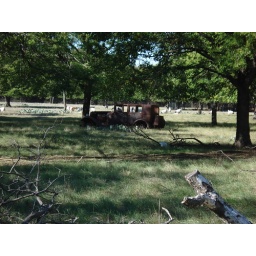
Cedar Hill, TX. an old car in a field with goats.